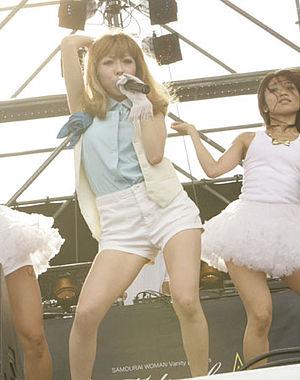
Miliyah Katō est une chanteuse japonaise de pop/urban. Elle commence sa carrière solo en 2004 avec son single Never let go / Yozora. Son premier album, Rose obtient un gros succès et arrive nᵒ 2 à l'Oricon et reste dans le top 100 des albums de l'année. Elle est sous contrat avec Mastersix Foundation, du label Sony Music Entertainment.